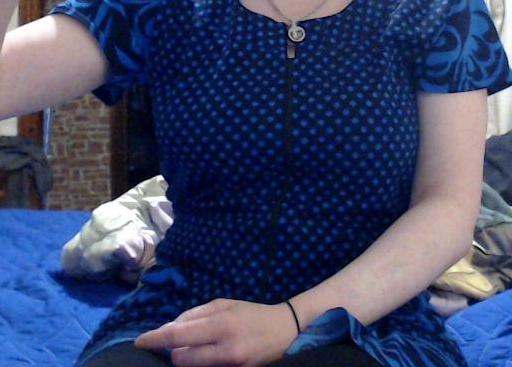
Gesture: no_gesture